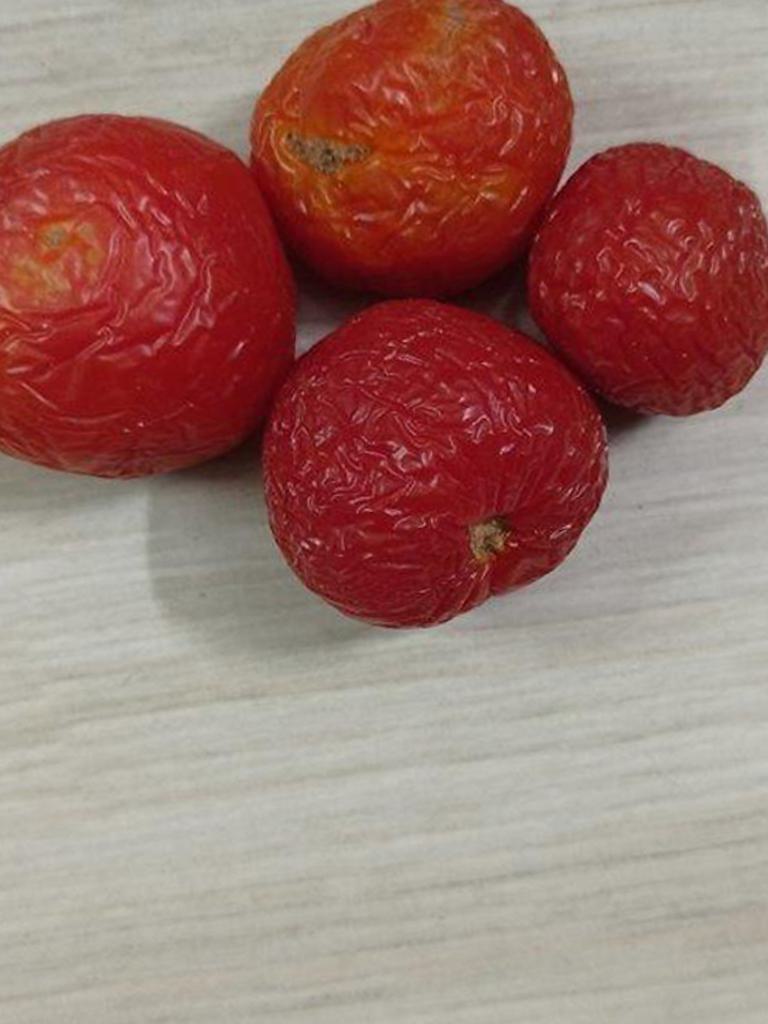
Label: Rotten